Cutthroat Island

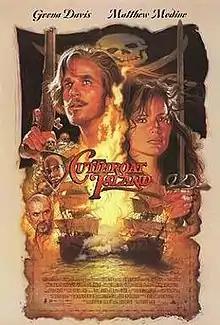
Theatrical release poster by Drew Struzan

Cutthroat Island is a 1995 adventure swashbuckler film directed by Renny Harlin and written by Robert King and Marc Norman from a story by Michael Frost Beckner, James Gorman, Bruce A. Evans, and Raynold Gideon. It stars Geena Davis, Matthew Modine, and Frank Langella. It is a co-production among the United States, France, Germany, and Italy.